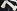
Number: 7